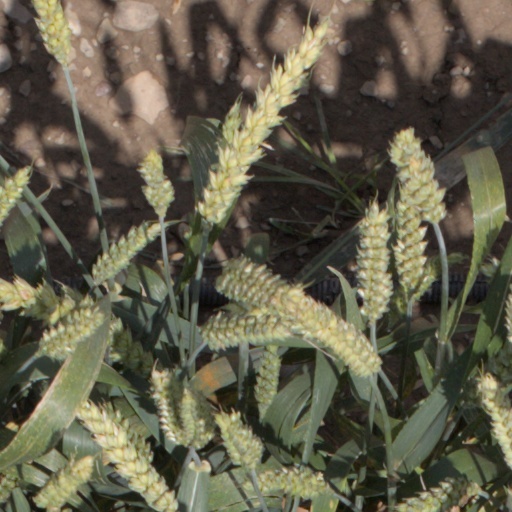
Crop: wheat